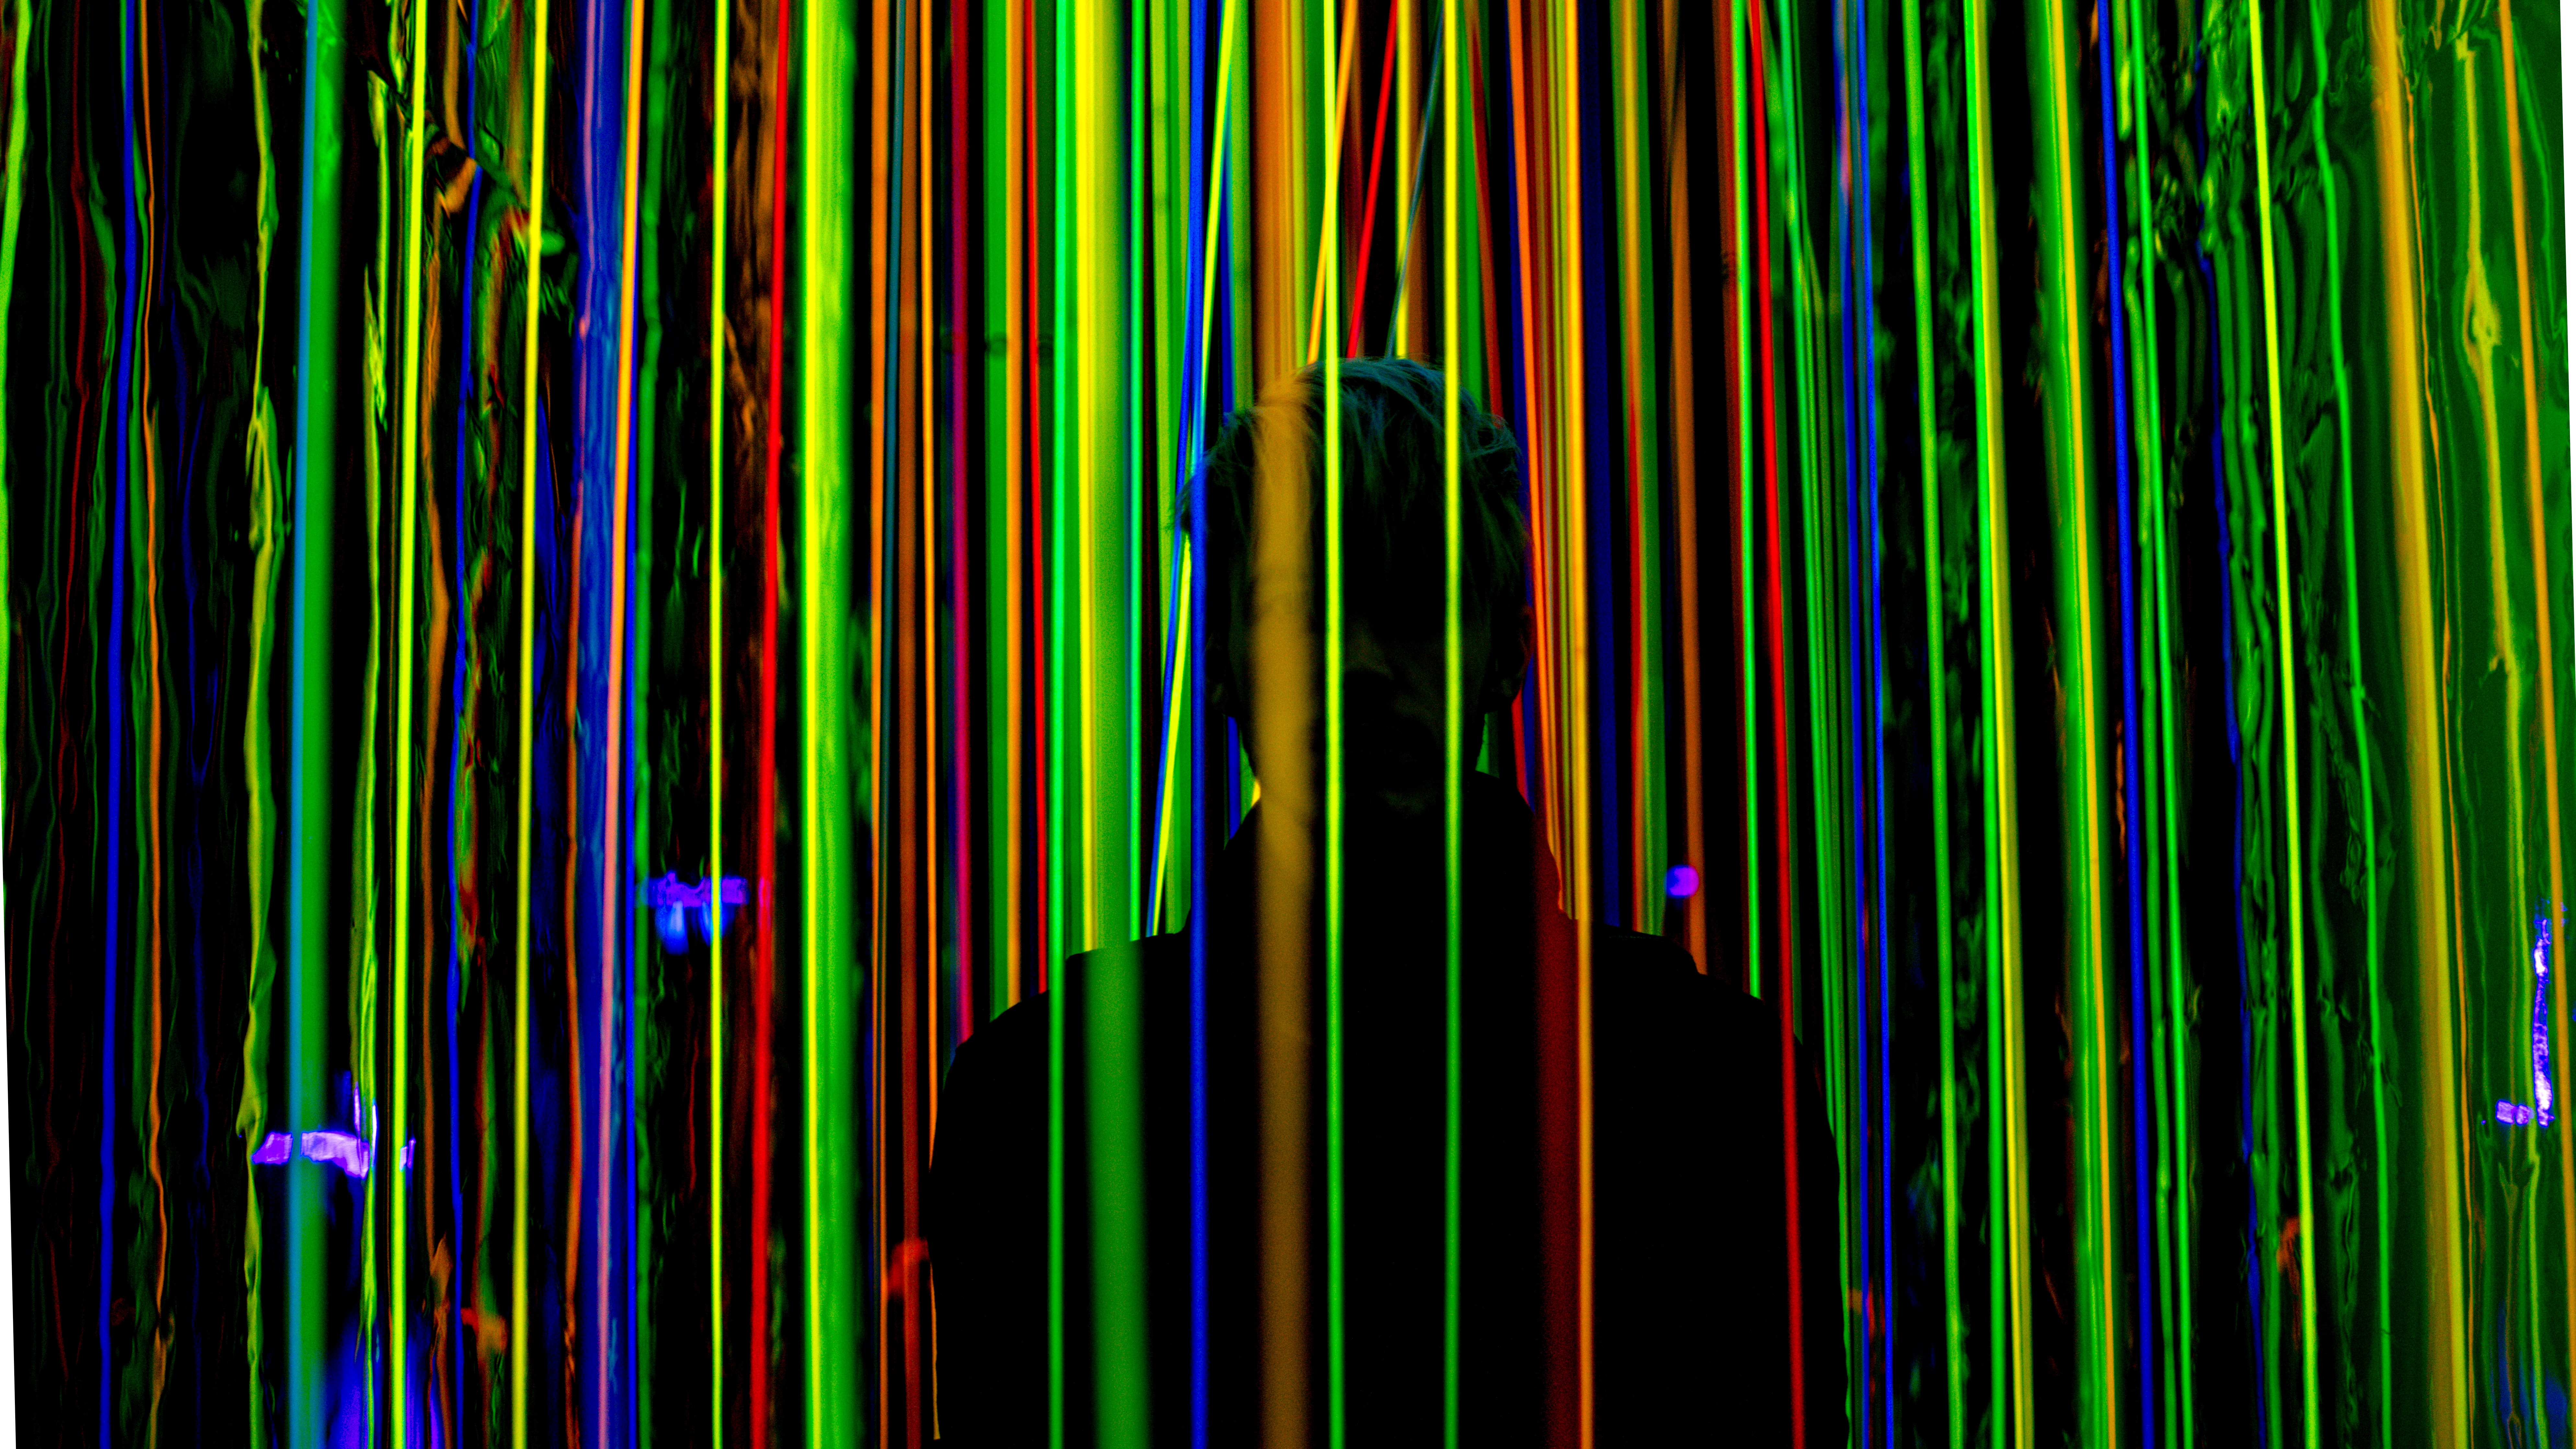
person, texture, photo, pattern, line, portrait, model, green, symmetry, photograph, beauty, illusion, image, shiny, photoshoot, elegance, stylish, staging, computer wallpaper